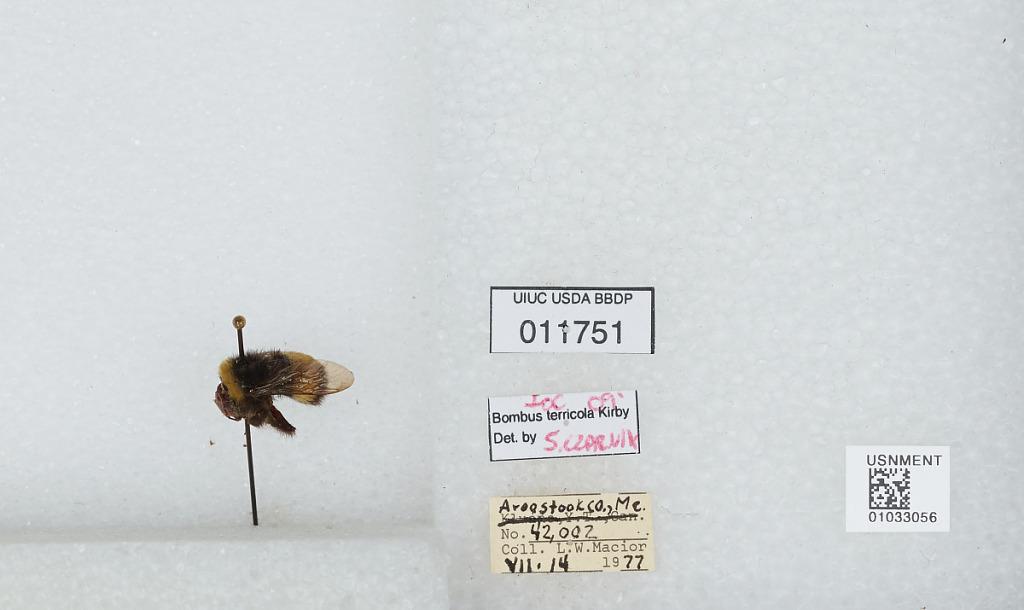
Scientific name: Bombus (Bombus) terricola Kirby
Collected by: L. Macior
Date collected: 1977-7-14
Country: United States
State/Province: Maine
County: Aroostook
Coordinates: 46.65, -68.58
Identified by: Czarnik, S.